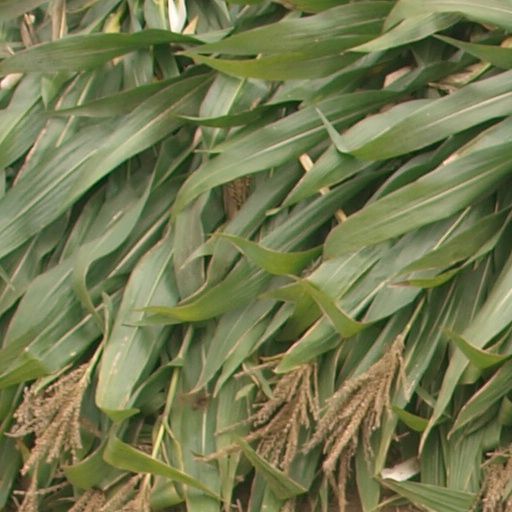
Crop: maize; corn